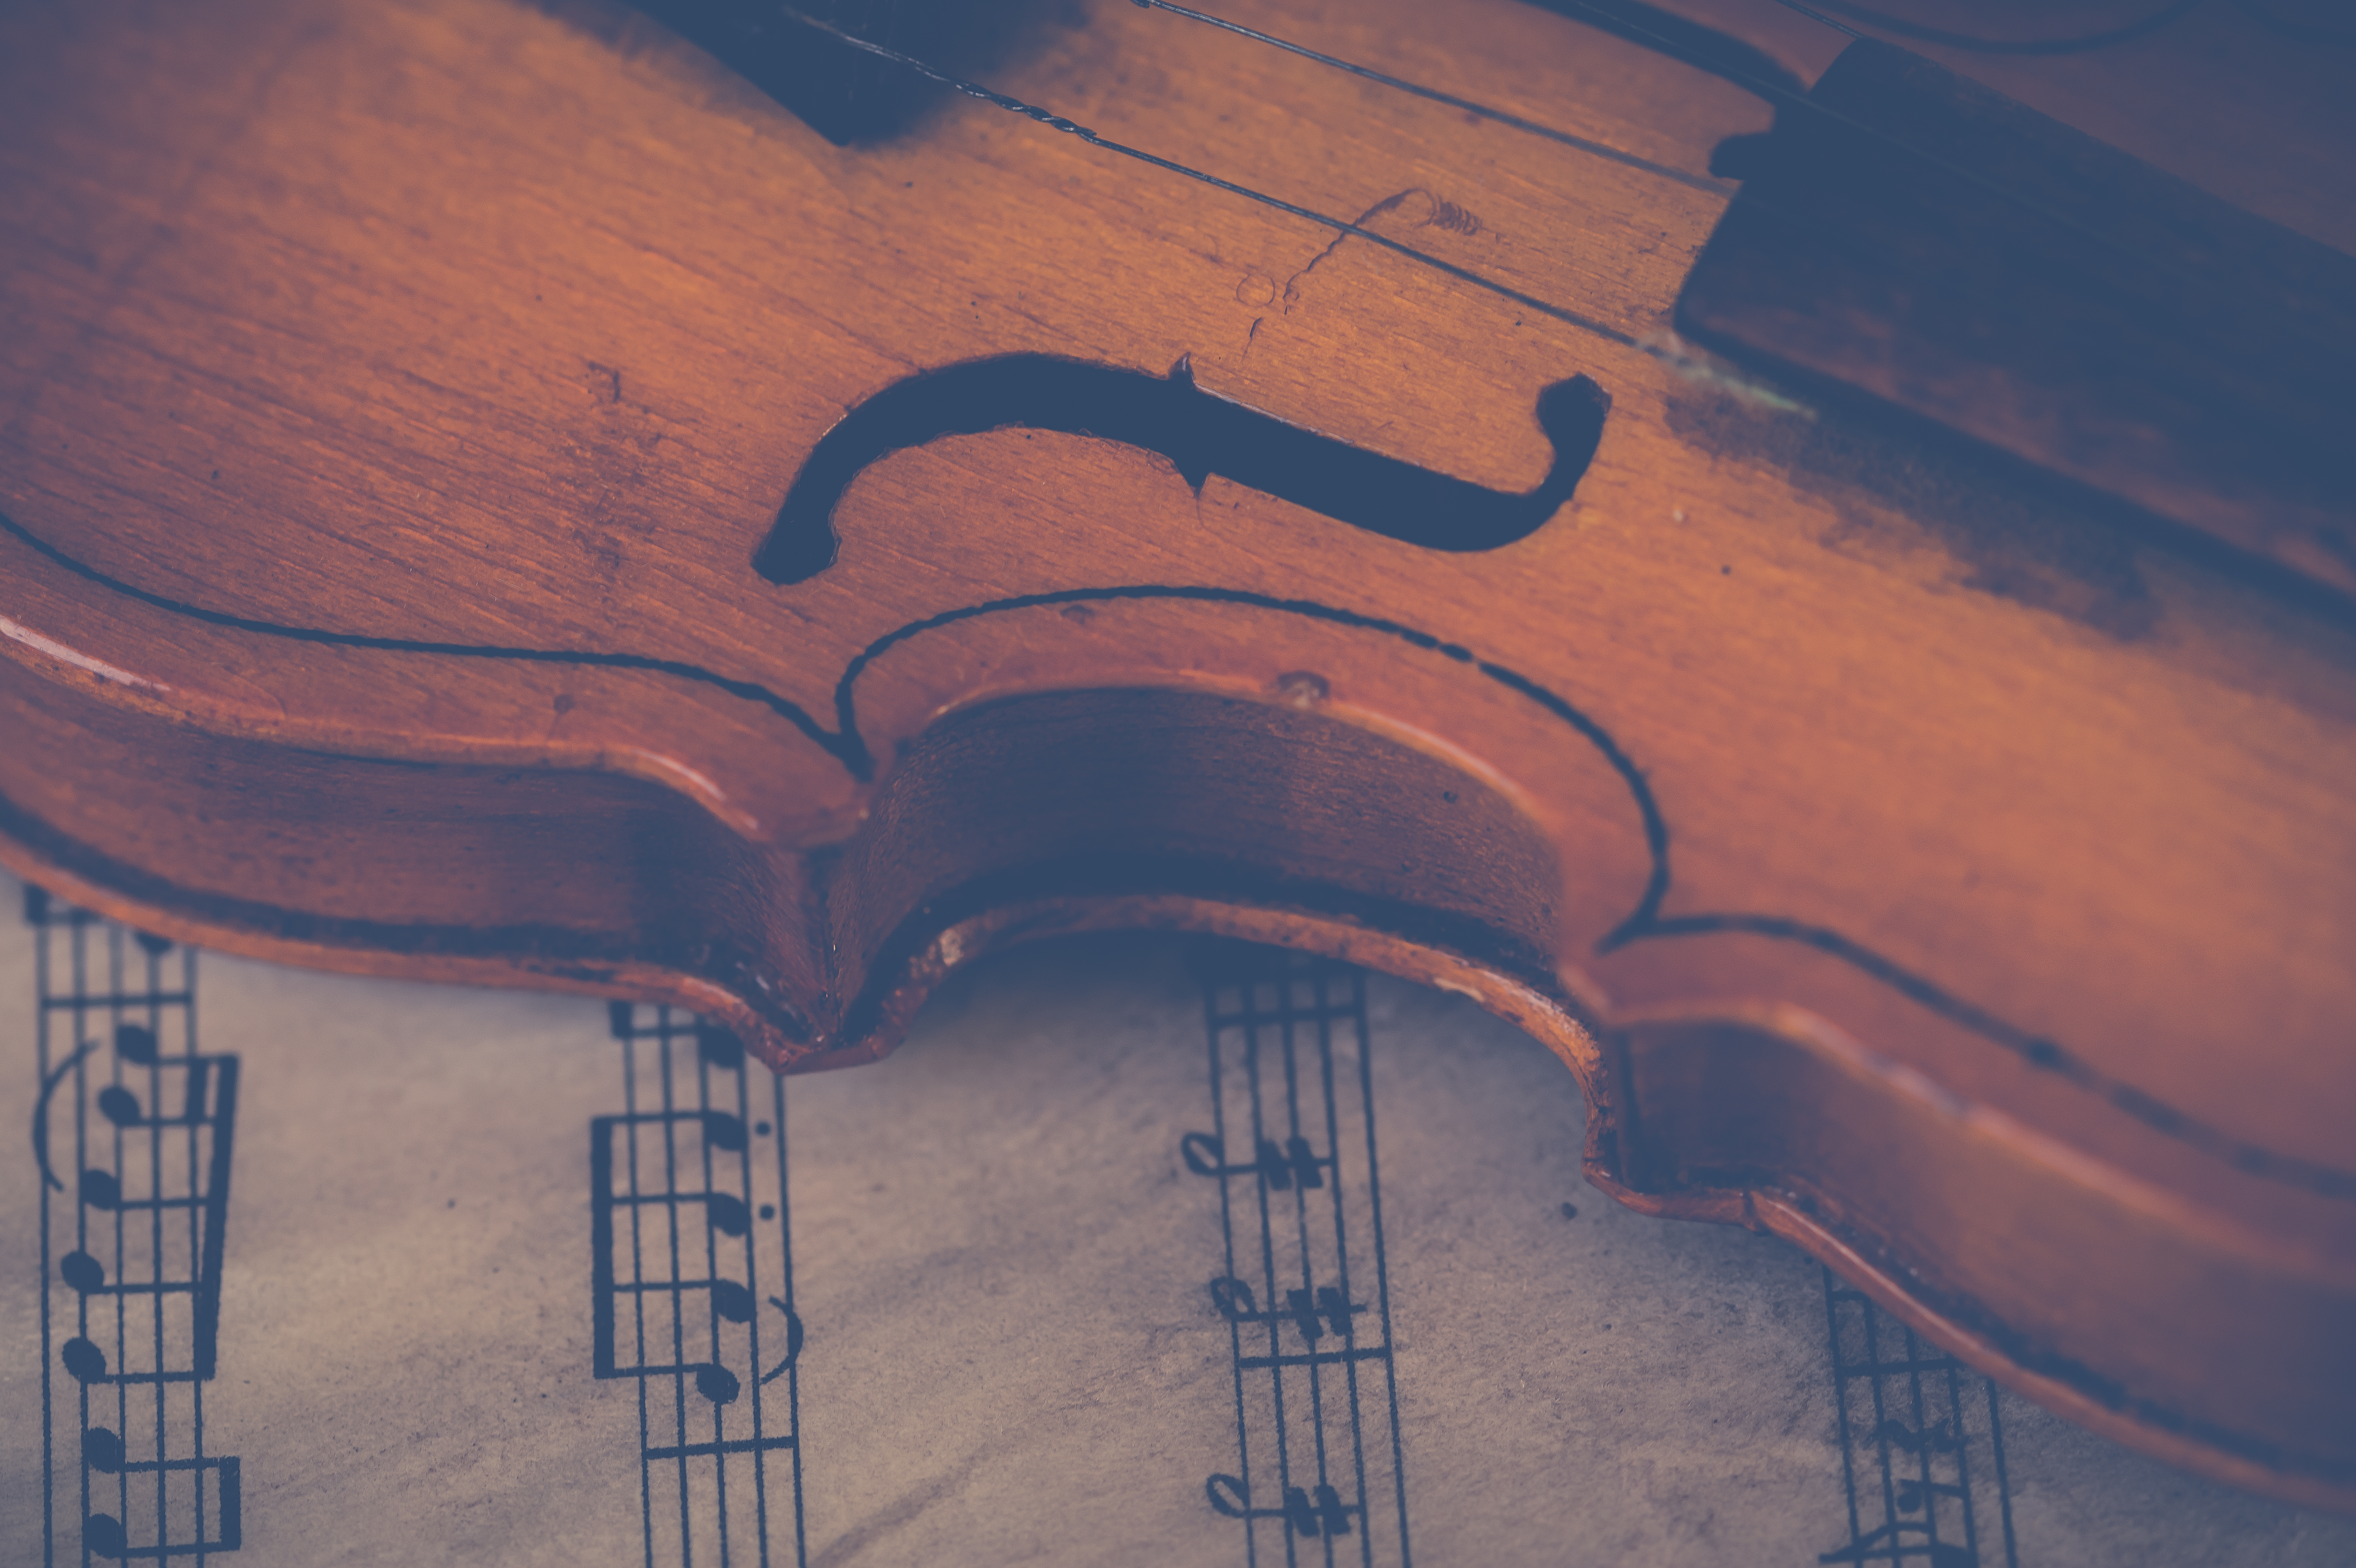
violin, music, notes, music notes, vintage, old, blue, sky, wall, line, string instrument, wood, font, violin family, material, angle, bowed string instrument, symmetry, metal, texture